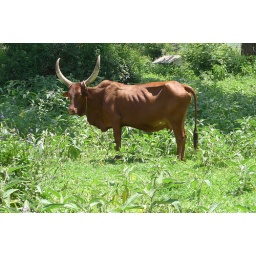
and white bird nearby. Every cow in this area had a buddy bird.